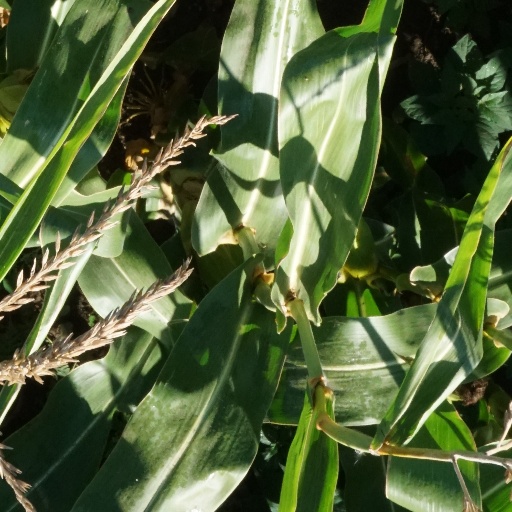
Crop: maize; corn